Musée des Arts et Métiers

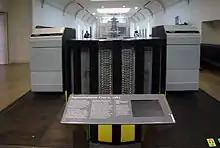
A 1985 supercomputer Cray-2

Since its foundation, the museum has been housed in the deserted priory of Saint-Martin-des-Champs on the Rue Réaumur in the 3rd arrondissement of Paris. Today the museum, which underwent major renovations in 1990, includes an additional building adjacent to the abbey, with larger objects remaining in the abbey itself.